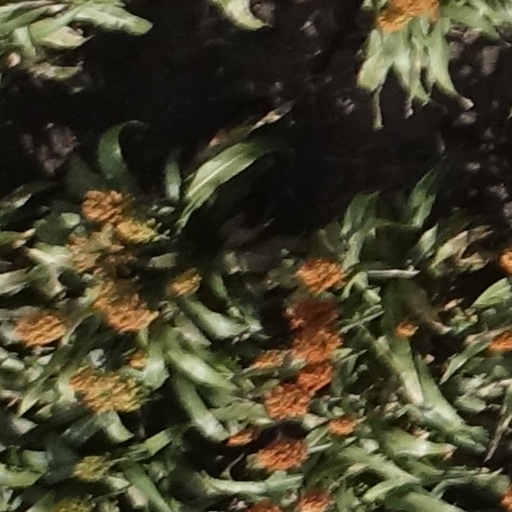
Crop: sorghum